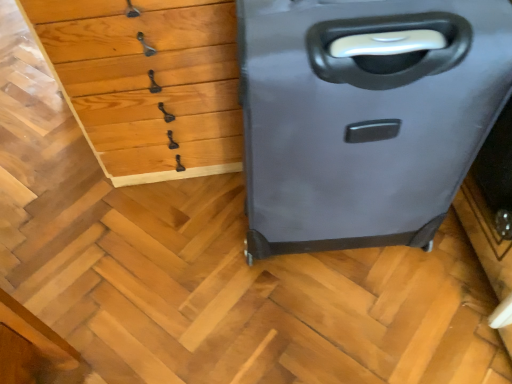
Question: From a real-world perspective, locate the file cabinet positioned vertically above the wooden chest of drawers at upper left. Your answer should be formatted as a tuple, i.e. [(x, y)], where the tuple contains the x and y coordinates of a point satisfying the conditions above. The coordinates should be between 0 and 1, indicating the normalized pixel location of the point.
Answer: [(0.711, 0.302)]